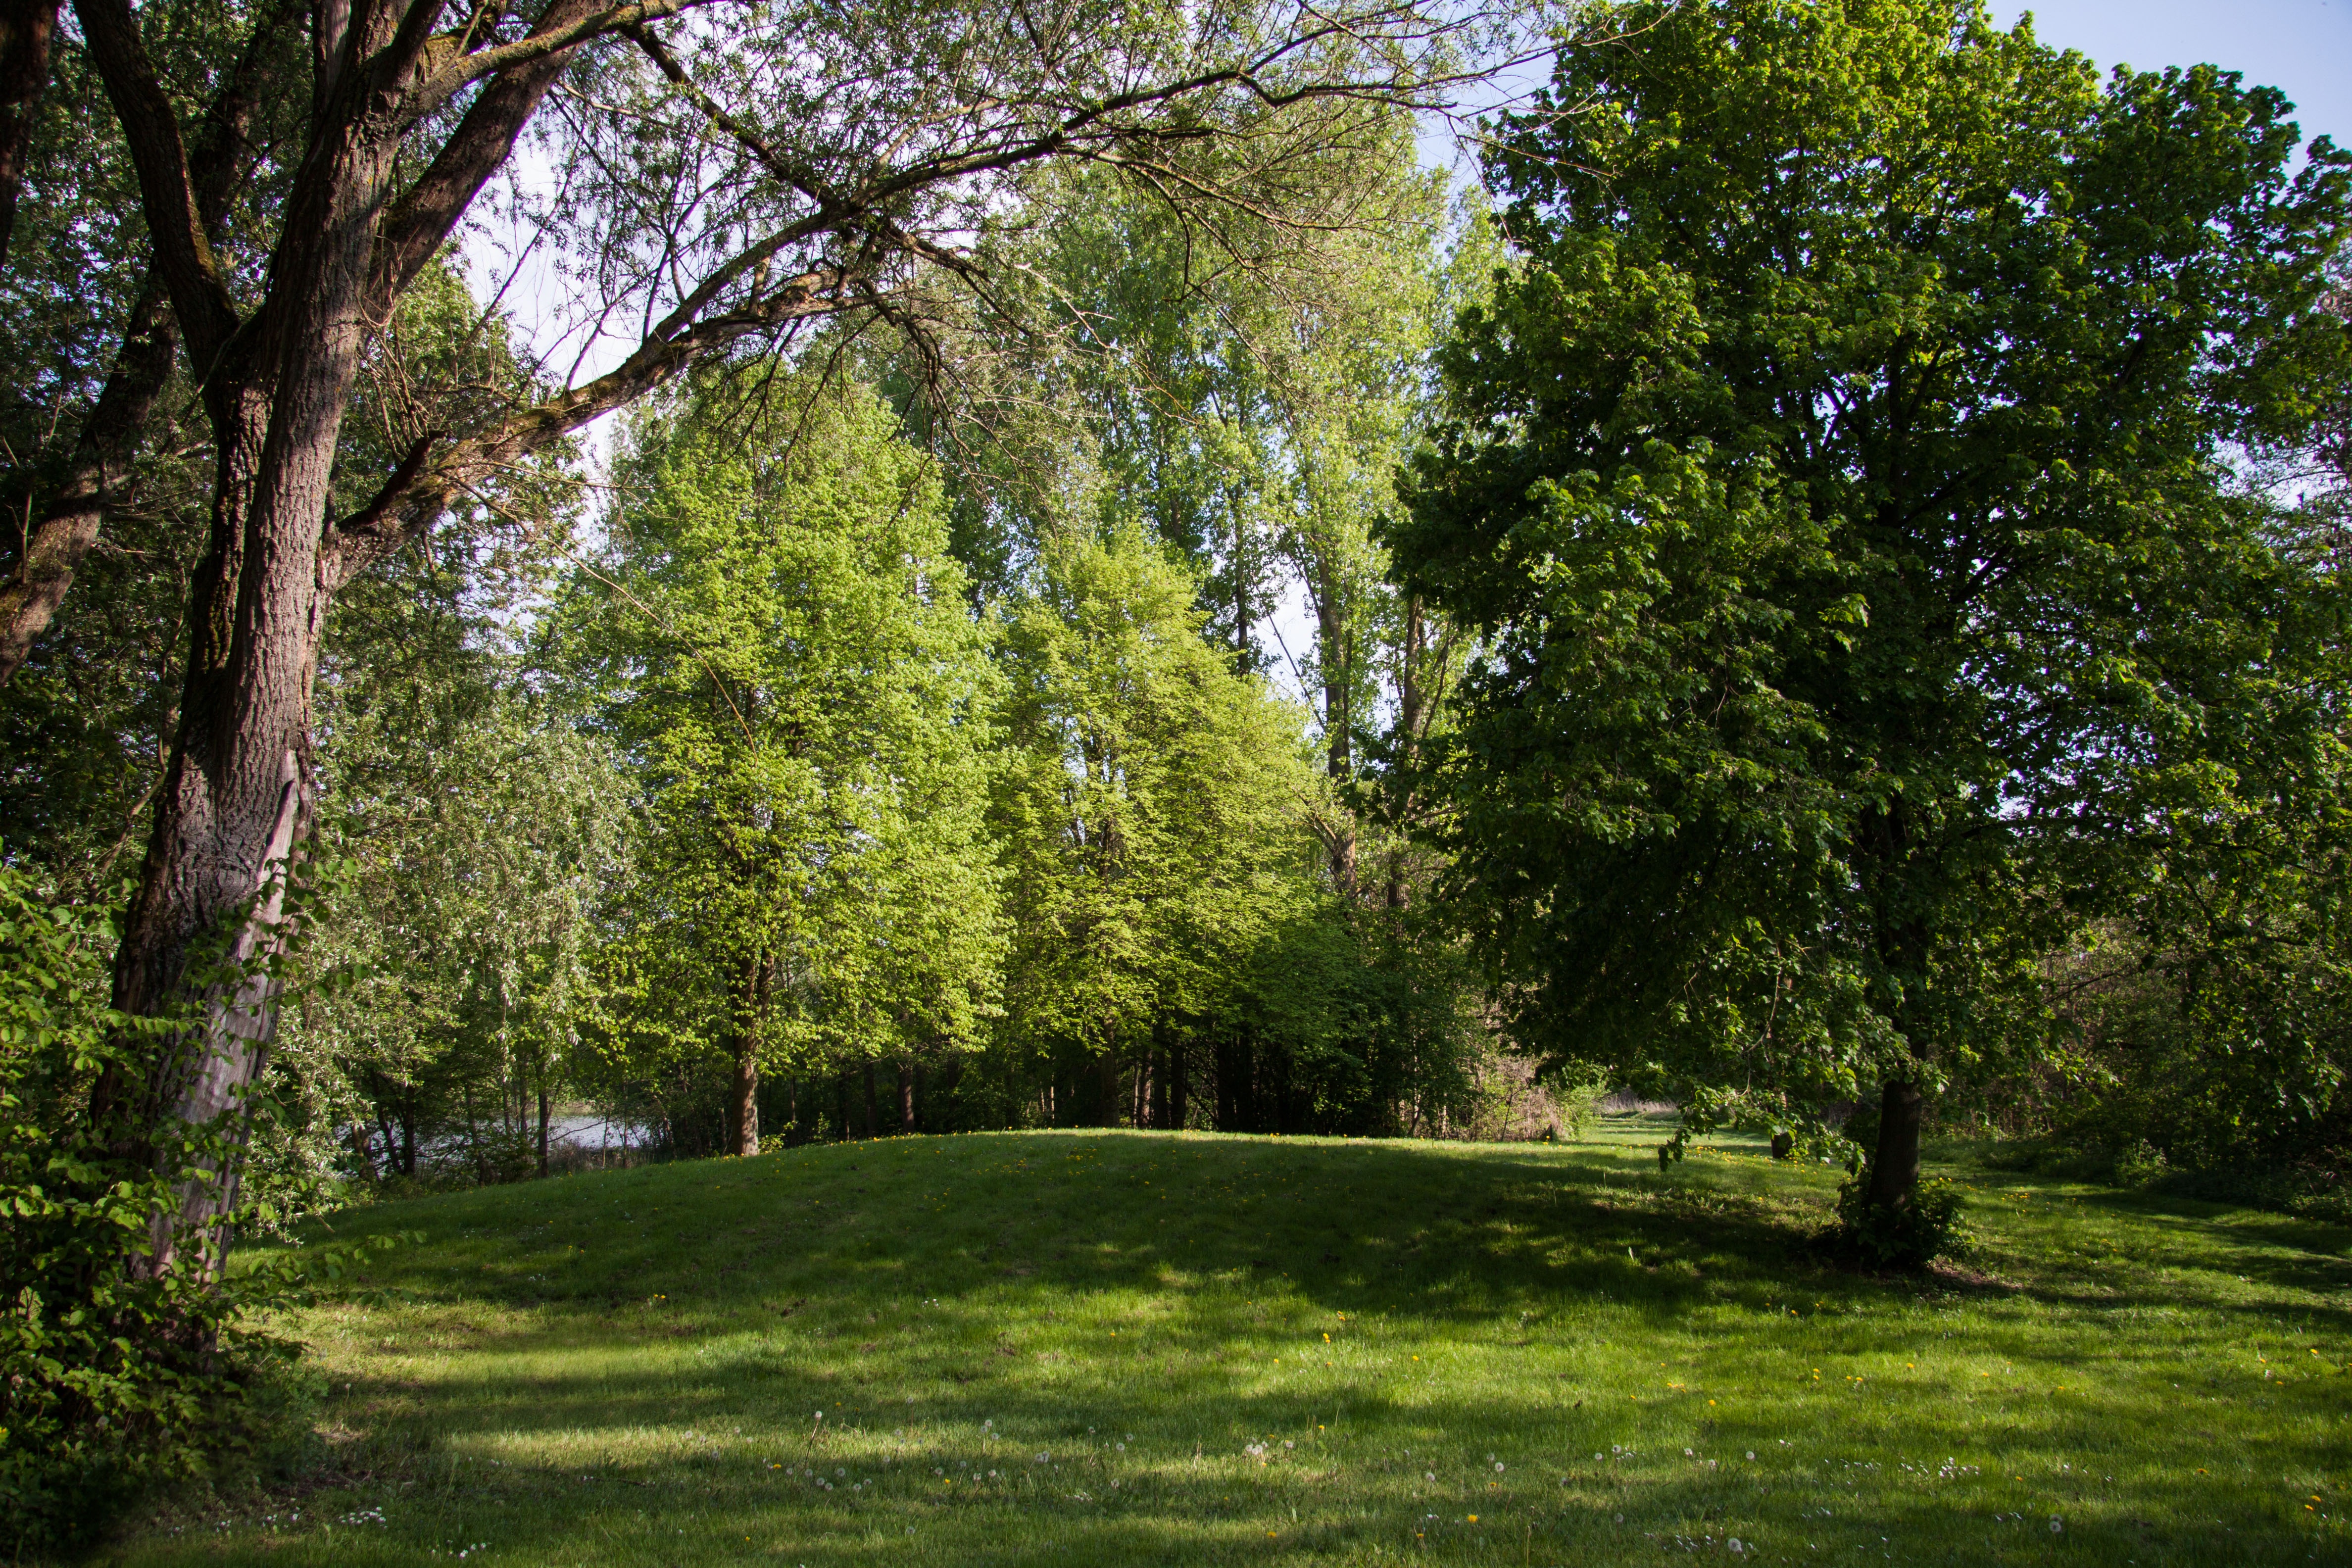
landscape, tree, nature, forest, plant, lawn, meadow, leaf, flower, summer, green, autumn, park, botany, garden, deciduous, grove, botanical garden, woodland, habitat, ecosystem, biome, natural environment, woody plant, temperate broadleaf and mixed forest, temperate coniferous forest